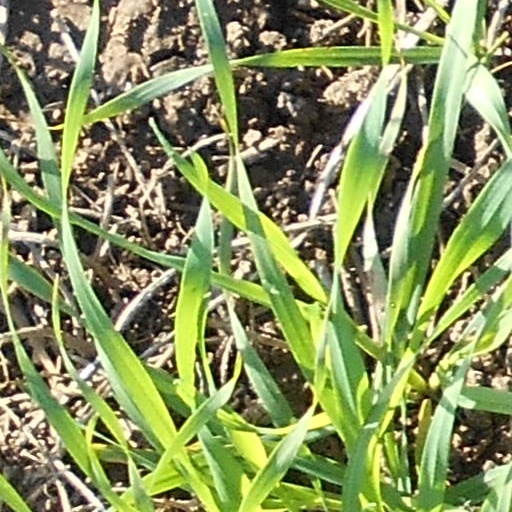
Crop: wheat